Shell money

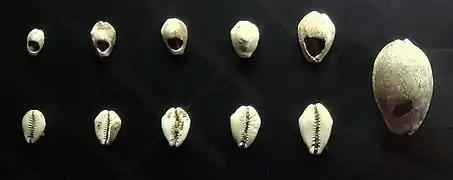
Chinese shell money, 16–8th century BC.

In Africa shell money was widely used as legal tender up until the mid 19th century. The shells of "Olivella nana", the sparkling dwarf olive sea snail were harvested on Luanda Island for use as currency in the Kingdom of Kongo. They were even traded north as far as the Kingdom of Benin. In the Kongo they were called "nzimbu" or "zimbo". The shell of the large land snail, "Achatina monetaria", cut into circles with an open center was also used as coin in Benguella.